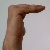
The image shows a hand gesture representing a space in Indian Sign Language.